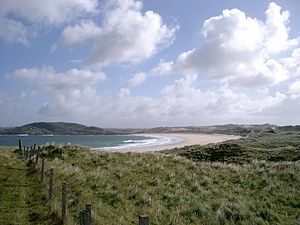
Coll
Fra Isle of Coll
Coll er en skotsk ø og en del af de Indre Hebrider, den østlige del af øgruppen Hebriderne.